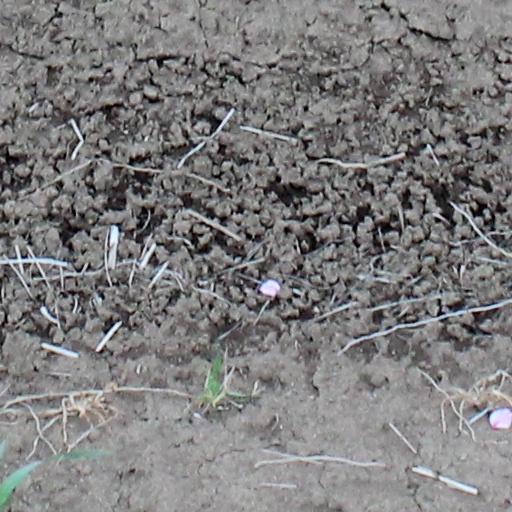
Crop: wheat